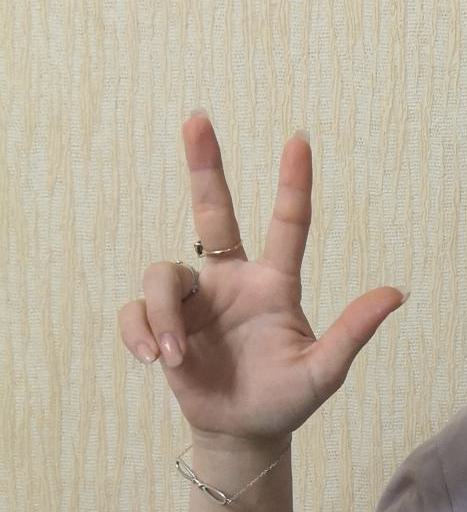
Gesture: three2